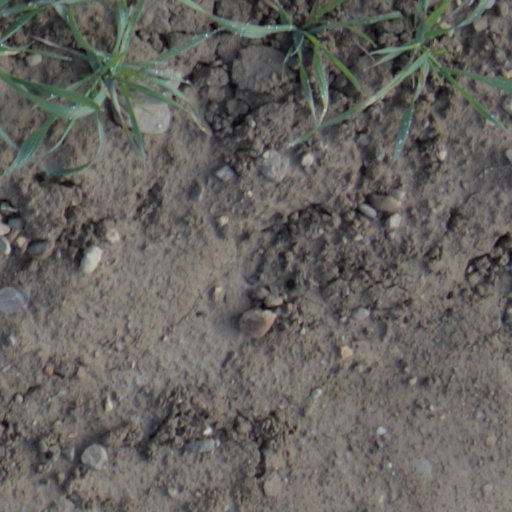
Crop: wheat